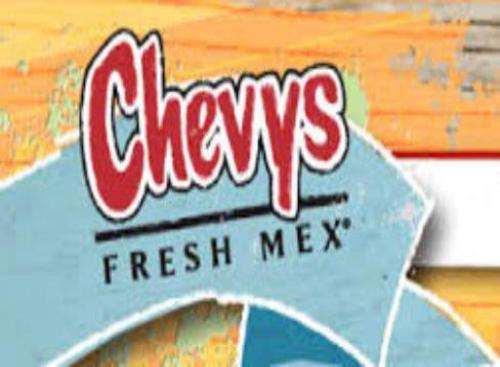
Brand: chevys fresh mex
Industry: Food